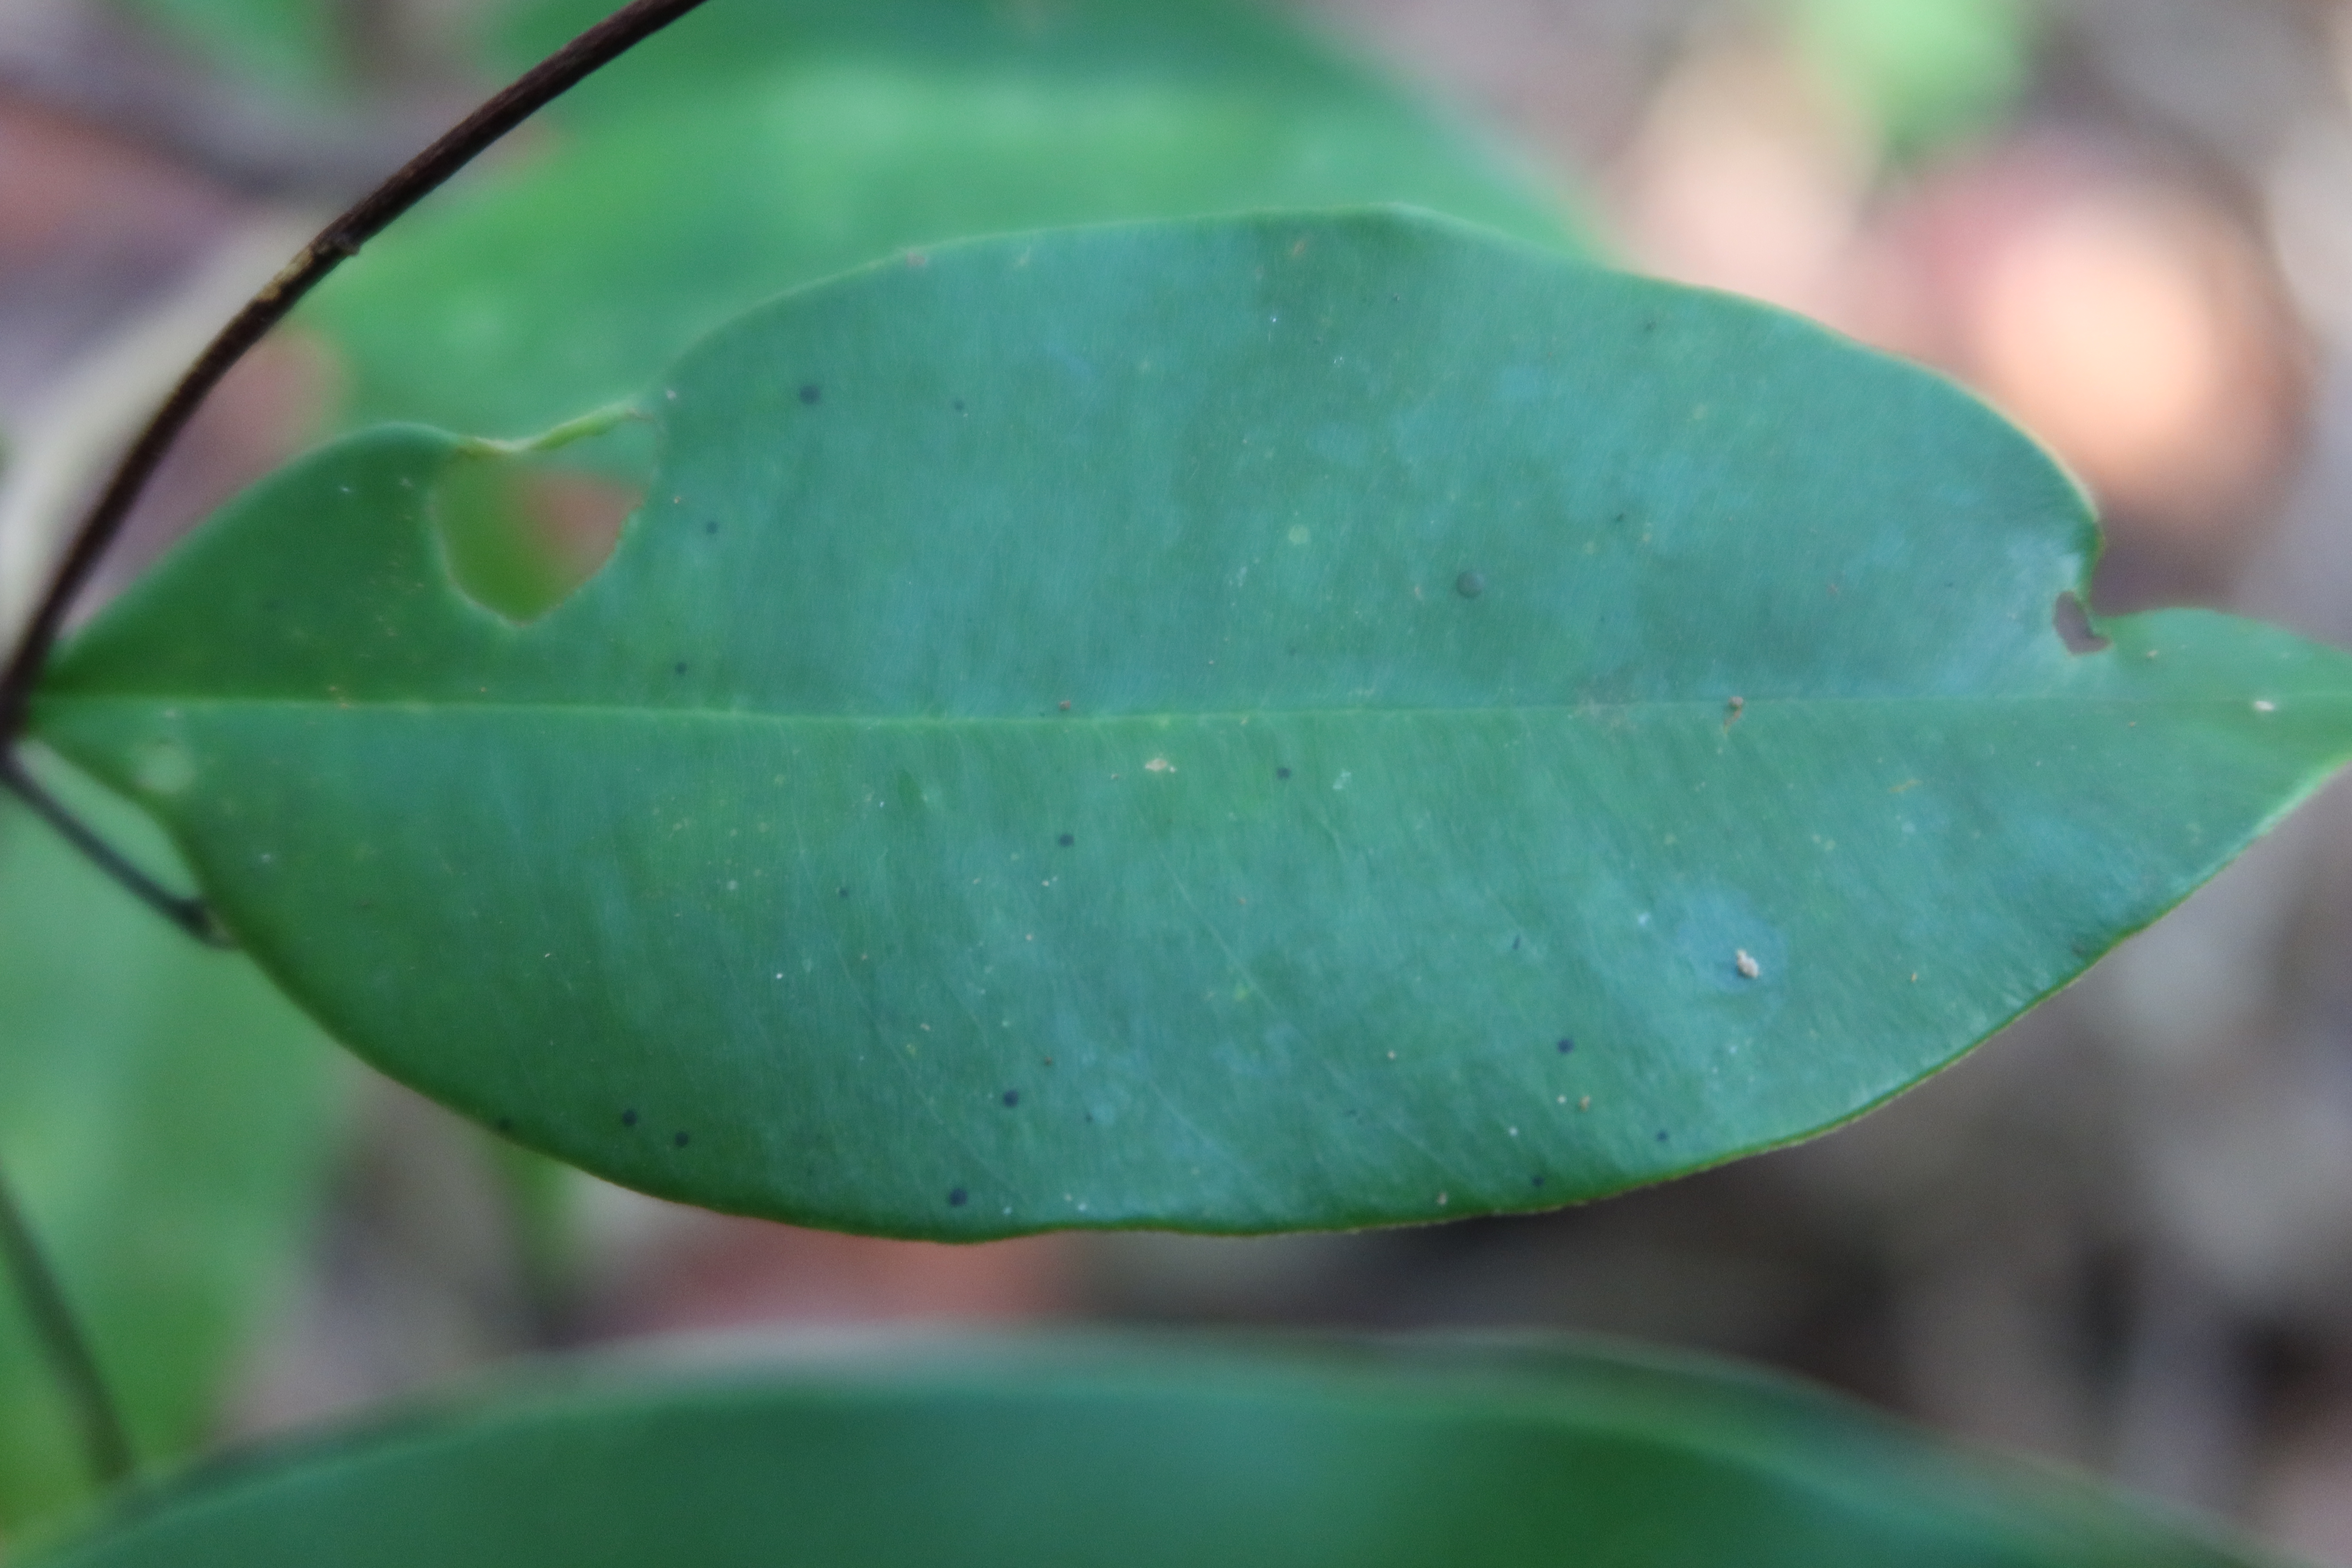
Label: Black spots